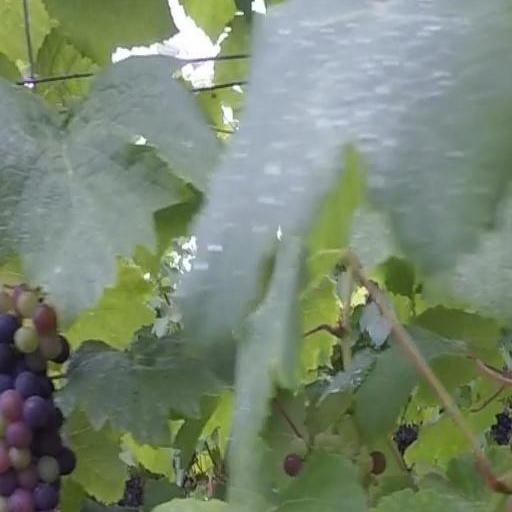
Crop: grape